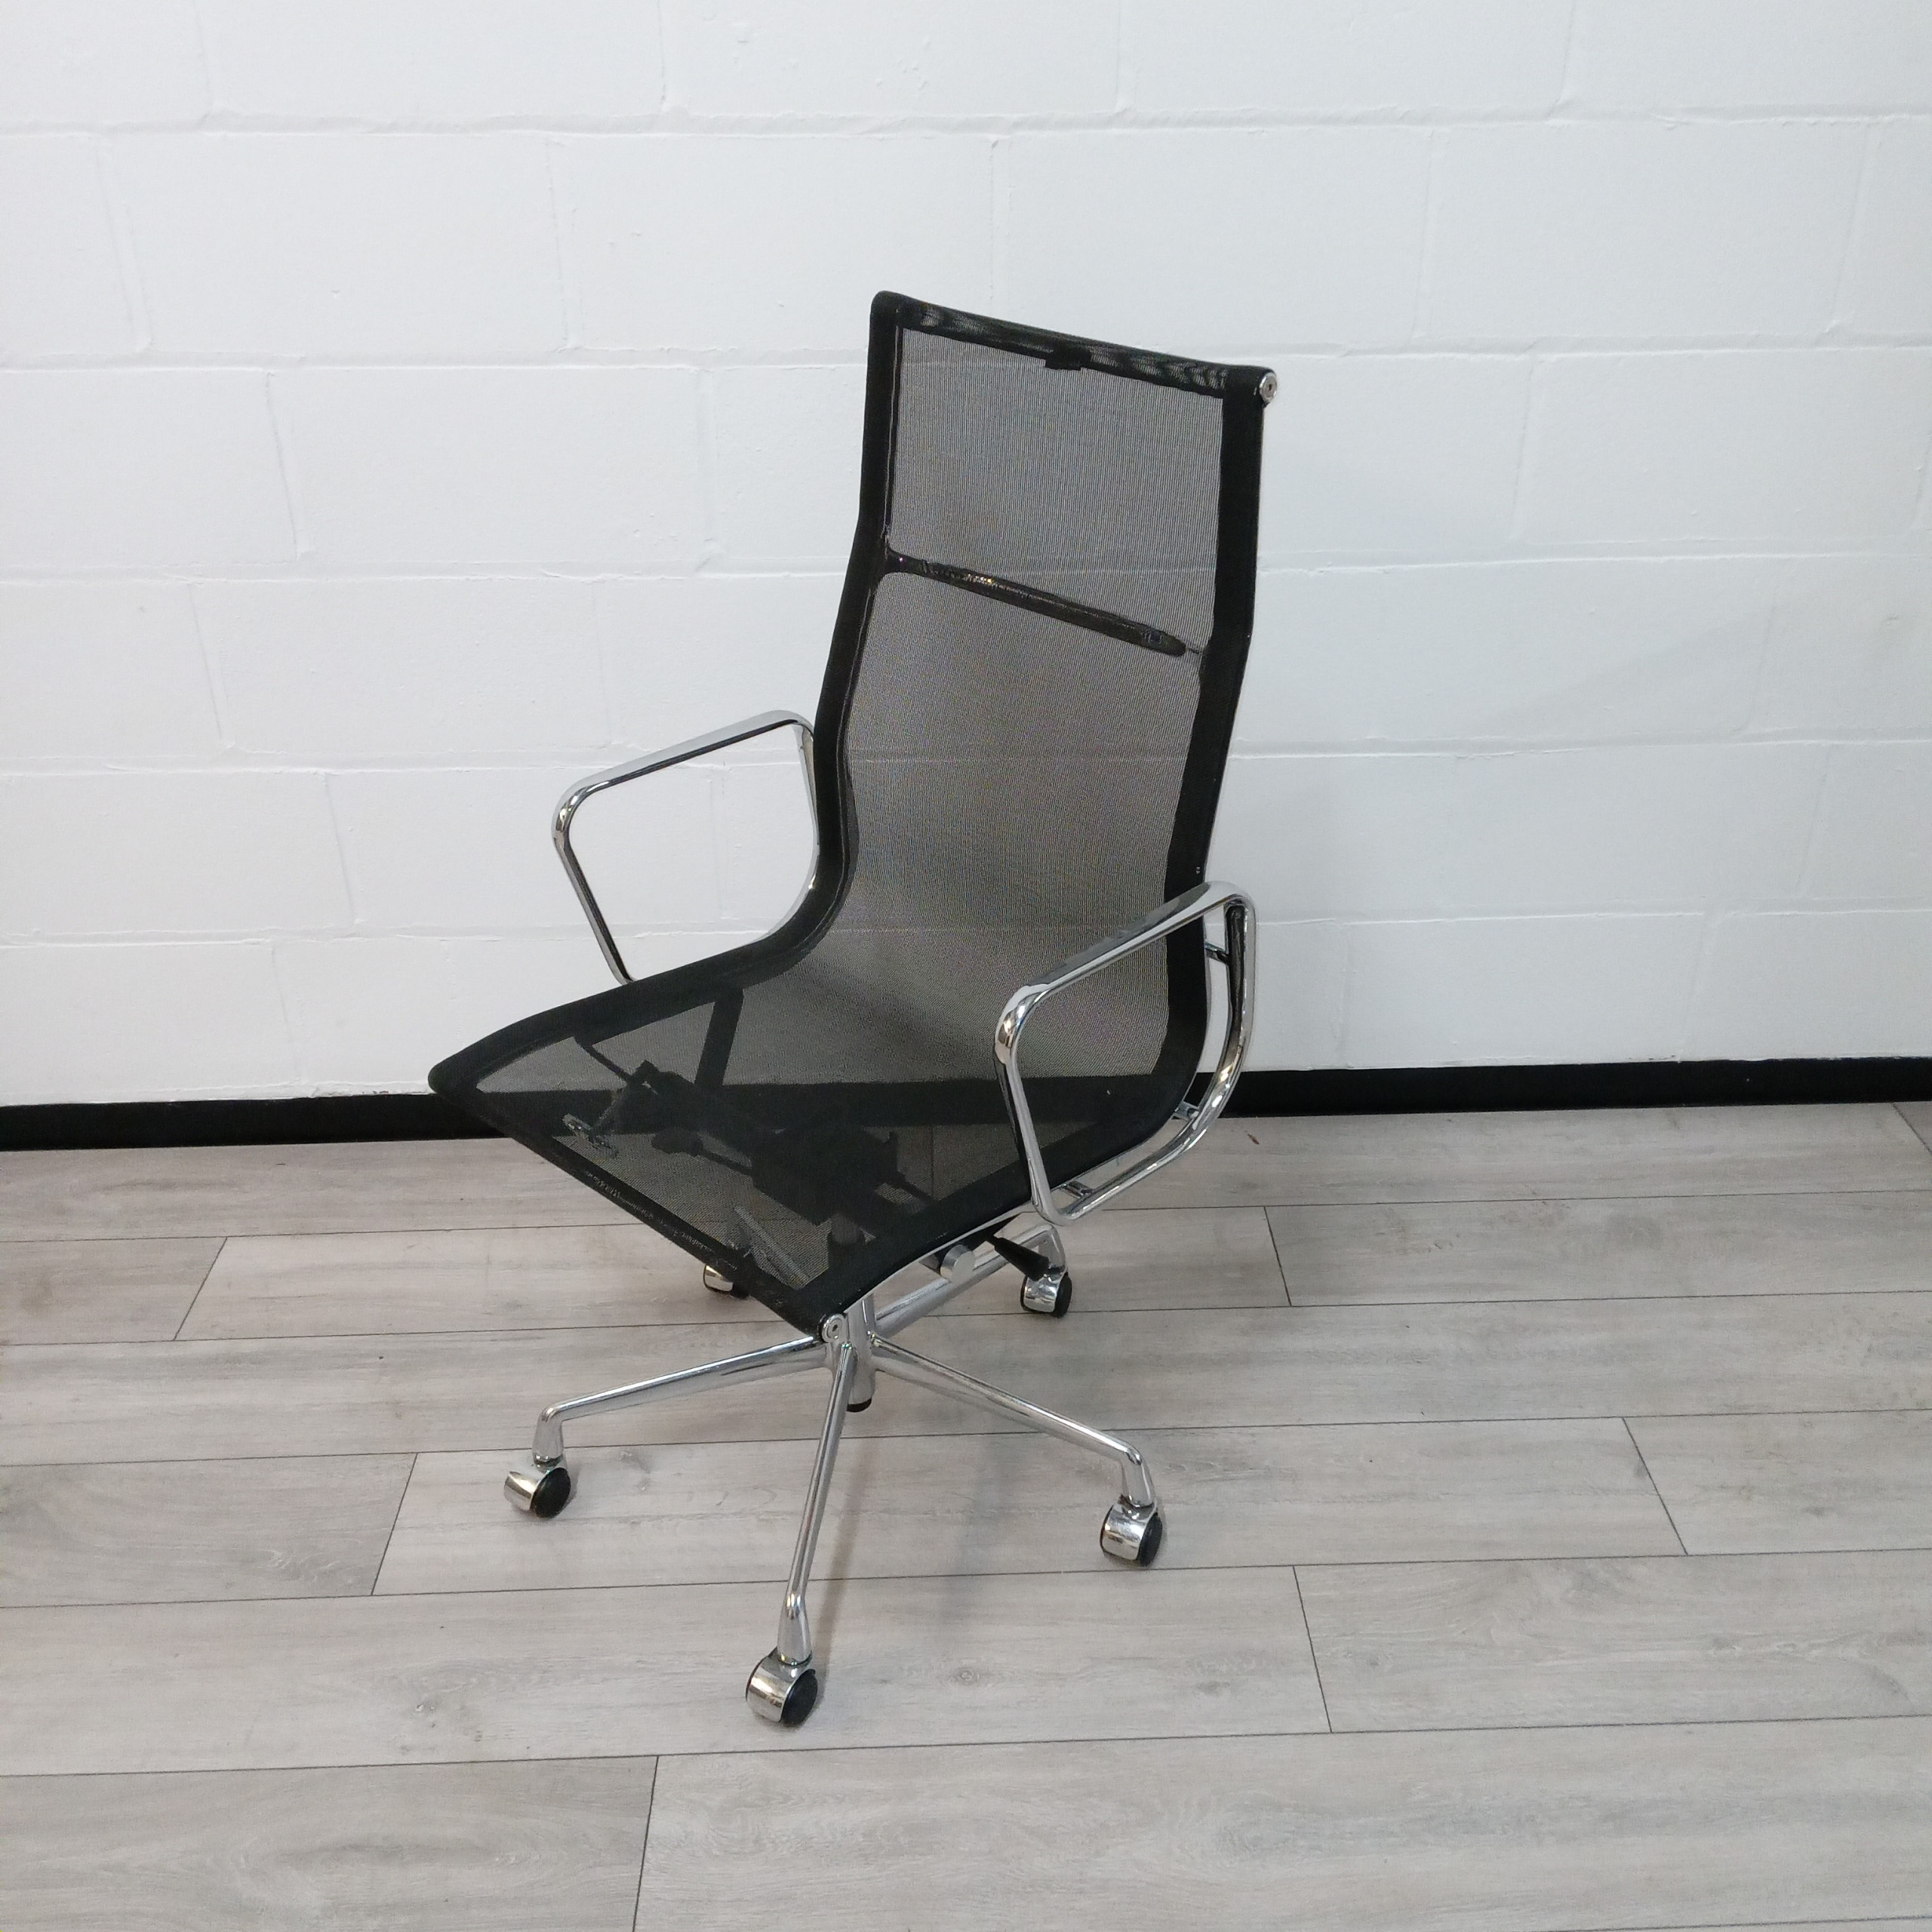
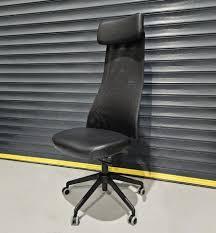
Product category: items_chair
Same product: no